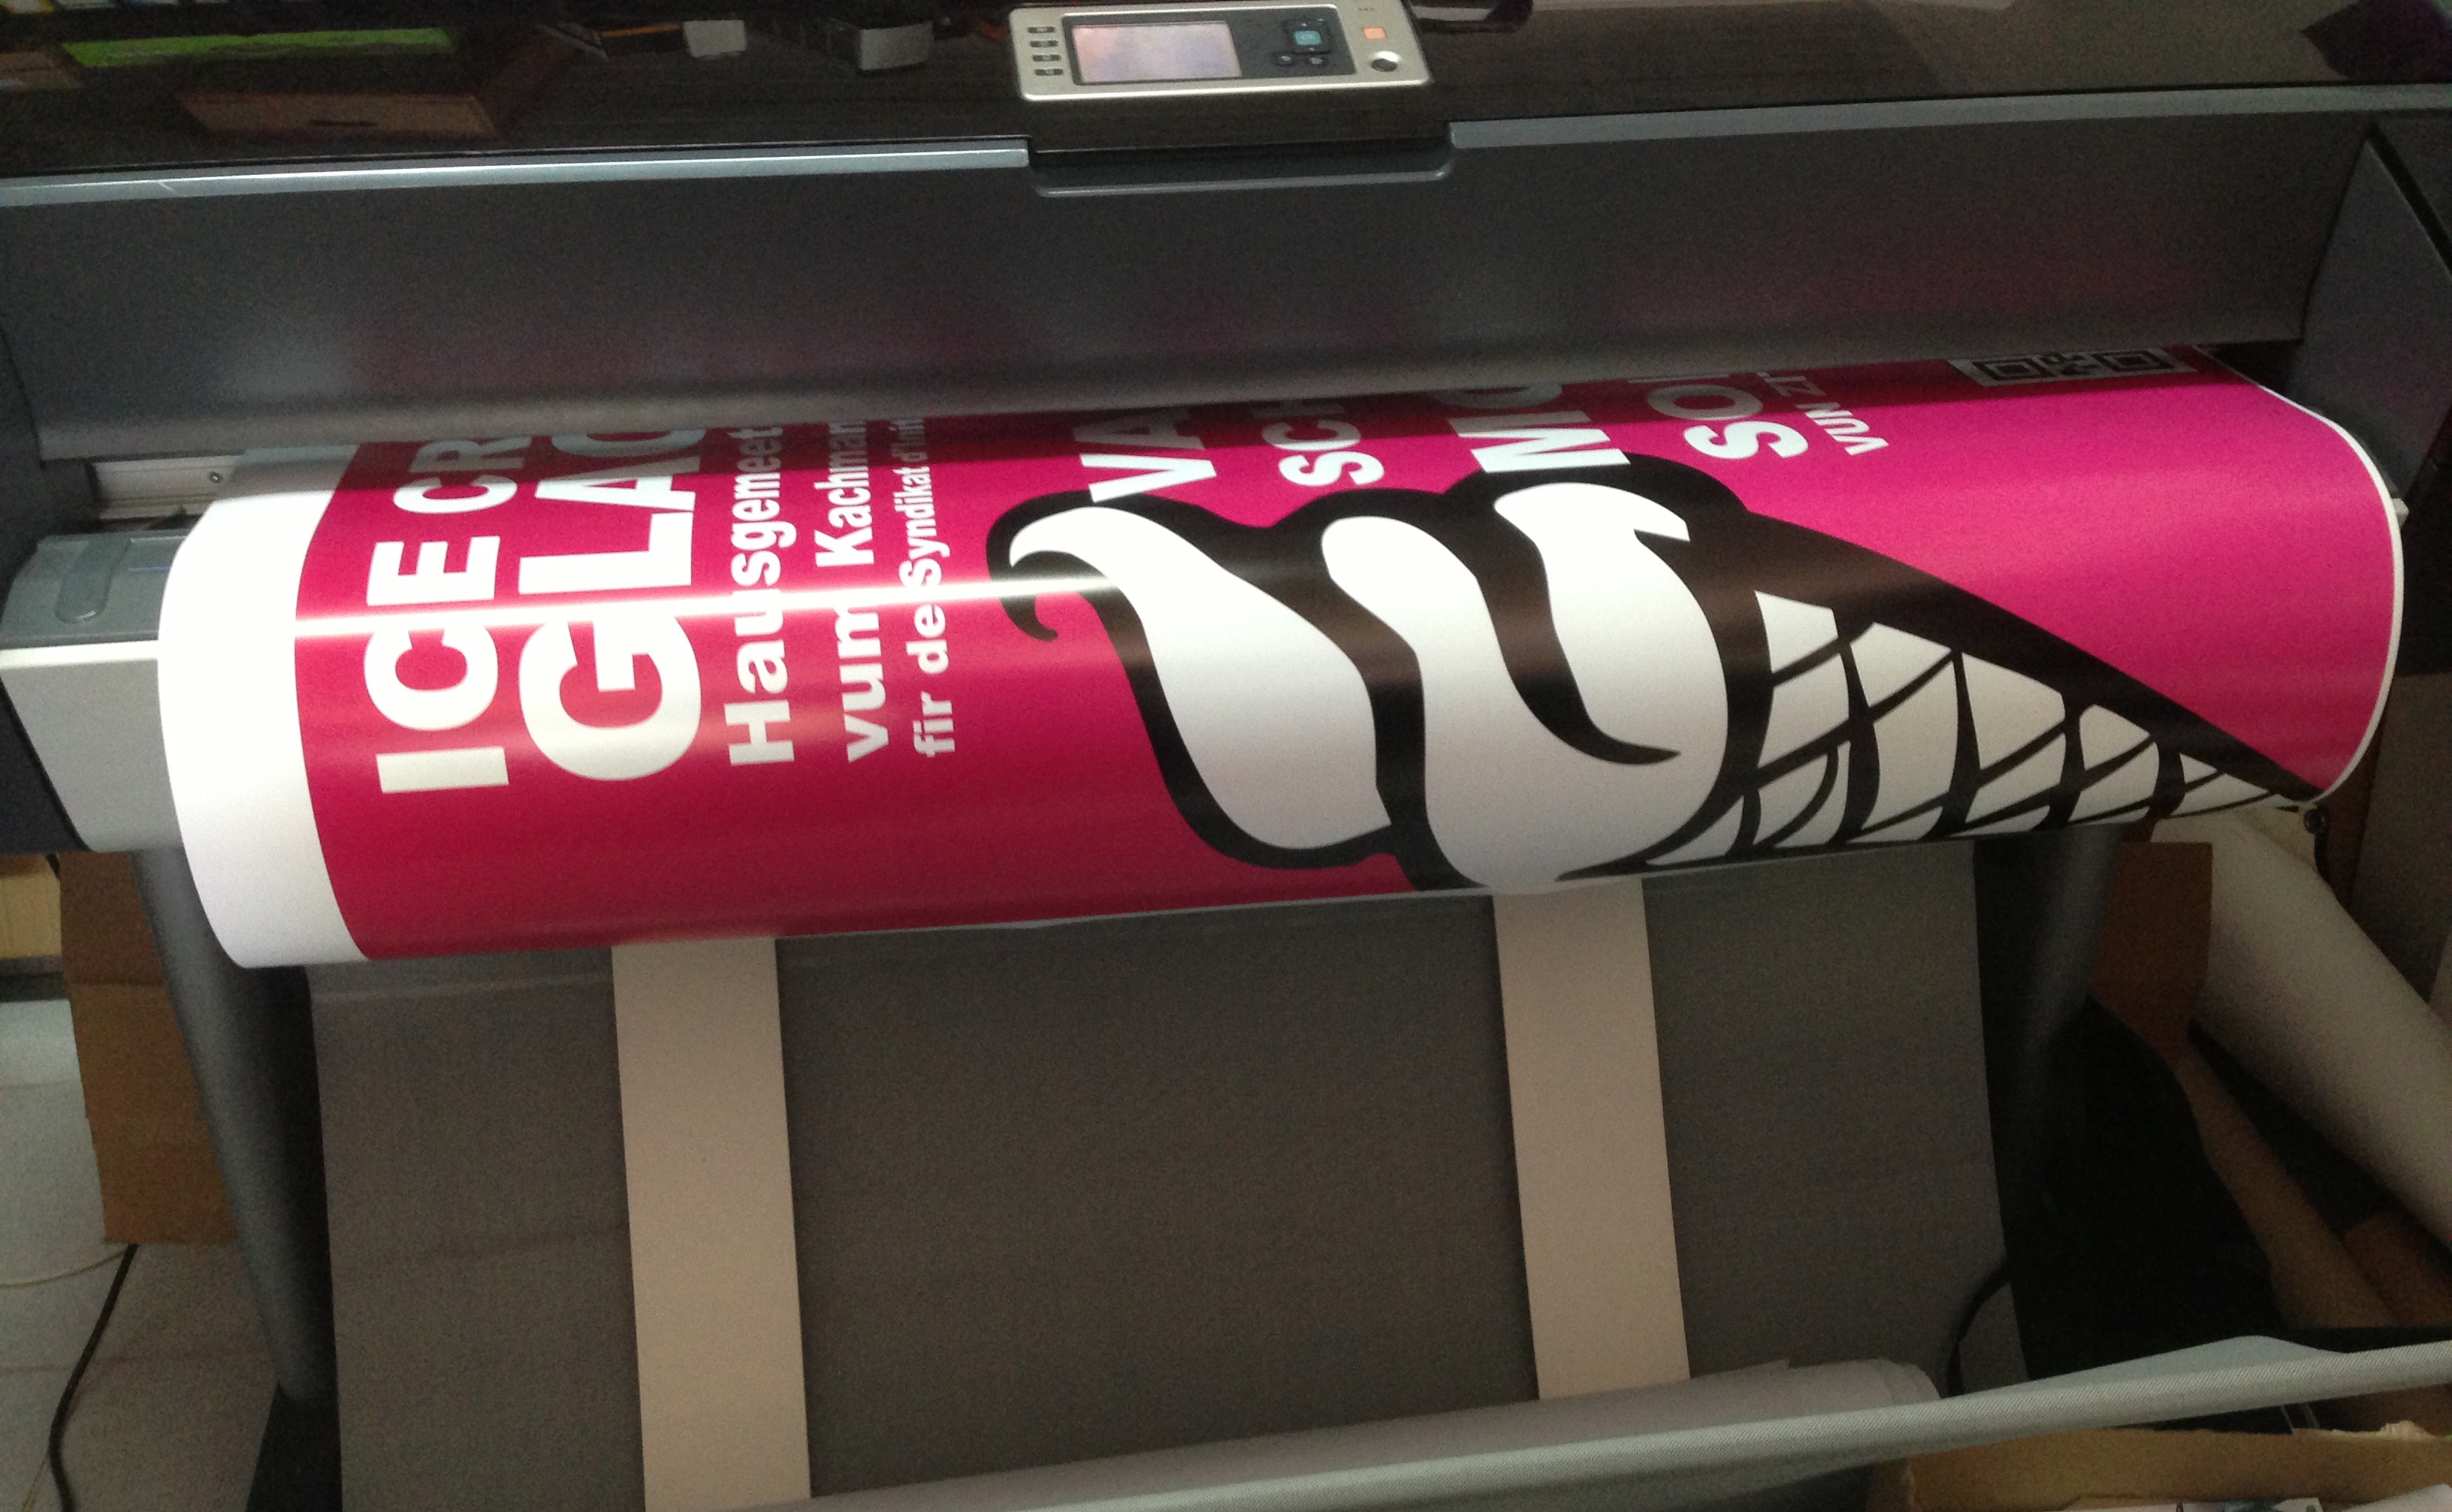
print, machine, printing, printer, graphic, pressure, automotive exterior, display device